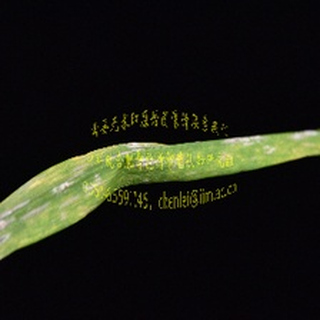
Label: wheat_mildew